Lotus Elite

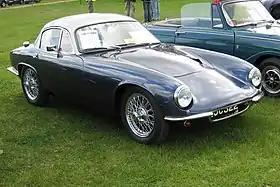
Lotus Elite SE

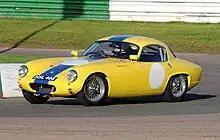
A Lotus Elite in racing trim

The Lotus Elite name has been used for two production vehicles and one concept vehicle developed and manufactured by British automobile manufacturer Lotus Cars. The first generation Elite Type 14 was produced from 1957 until 1963 and the second generation model (Type 75 and later Type 83) from 1974 until 1982. The Elite name was also applied to a concept vehicle unveiled in 2010.